Syd Coventry

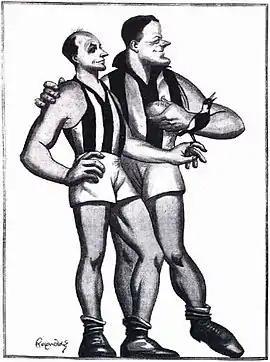
"The Coventrys of Collingwood" (L: Sid; R: Gordon) Len Reynolds, "Table Talk", 9 October 1930.

Coventry left Collingwood in 1935 to coach Footscray. He spent two unsuccessful seasons with the Bulldogs before returning to Collingwood as a committee member.